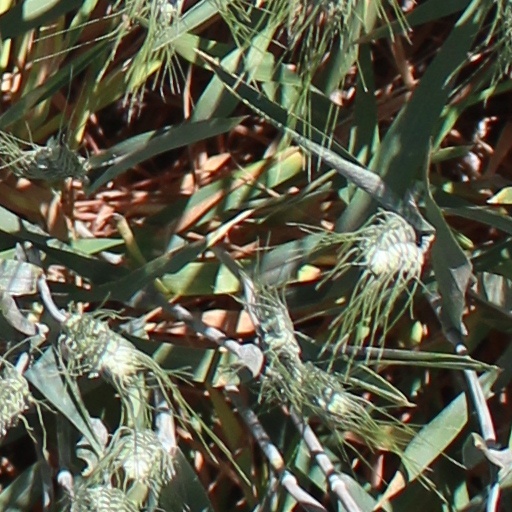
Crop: wheat